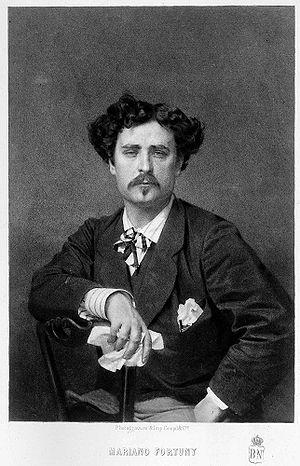
La rue Fortuny est une voie située dans le quartier de la Plaine-Monceau, au sein du 17ᵉ arrondissement de Paris en France.
Marià Josep Bernat Fortuny i Marsal est un peintre catalan, connu sous le nom espagnolisé de Mariano Fortuny. Ses tableaux de genre ont connu un succès énorme vers 1870, le sommet de sa gloire coïncidant avec les débuts de l'impressionnisme sans qu'il ait fait partie de ce mouvement pictural. À mi-chemin entre ces deux courants, il est aussi classé dans les orientalistes par les peintures qu'il a effectuées après son voyage au Maroc. Son ami le baron Jean Charles Davillier a publié une étude sur la vie et le travail du peintre.